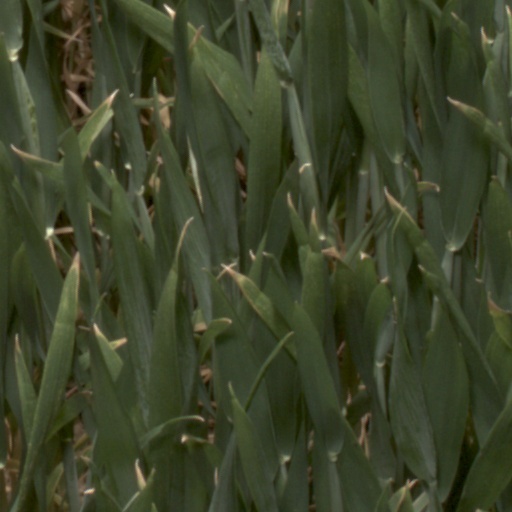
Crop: wheat